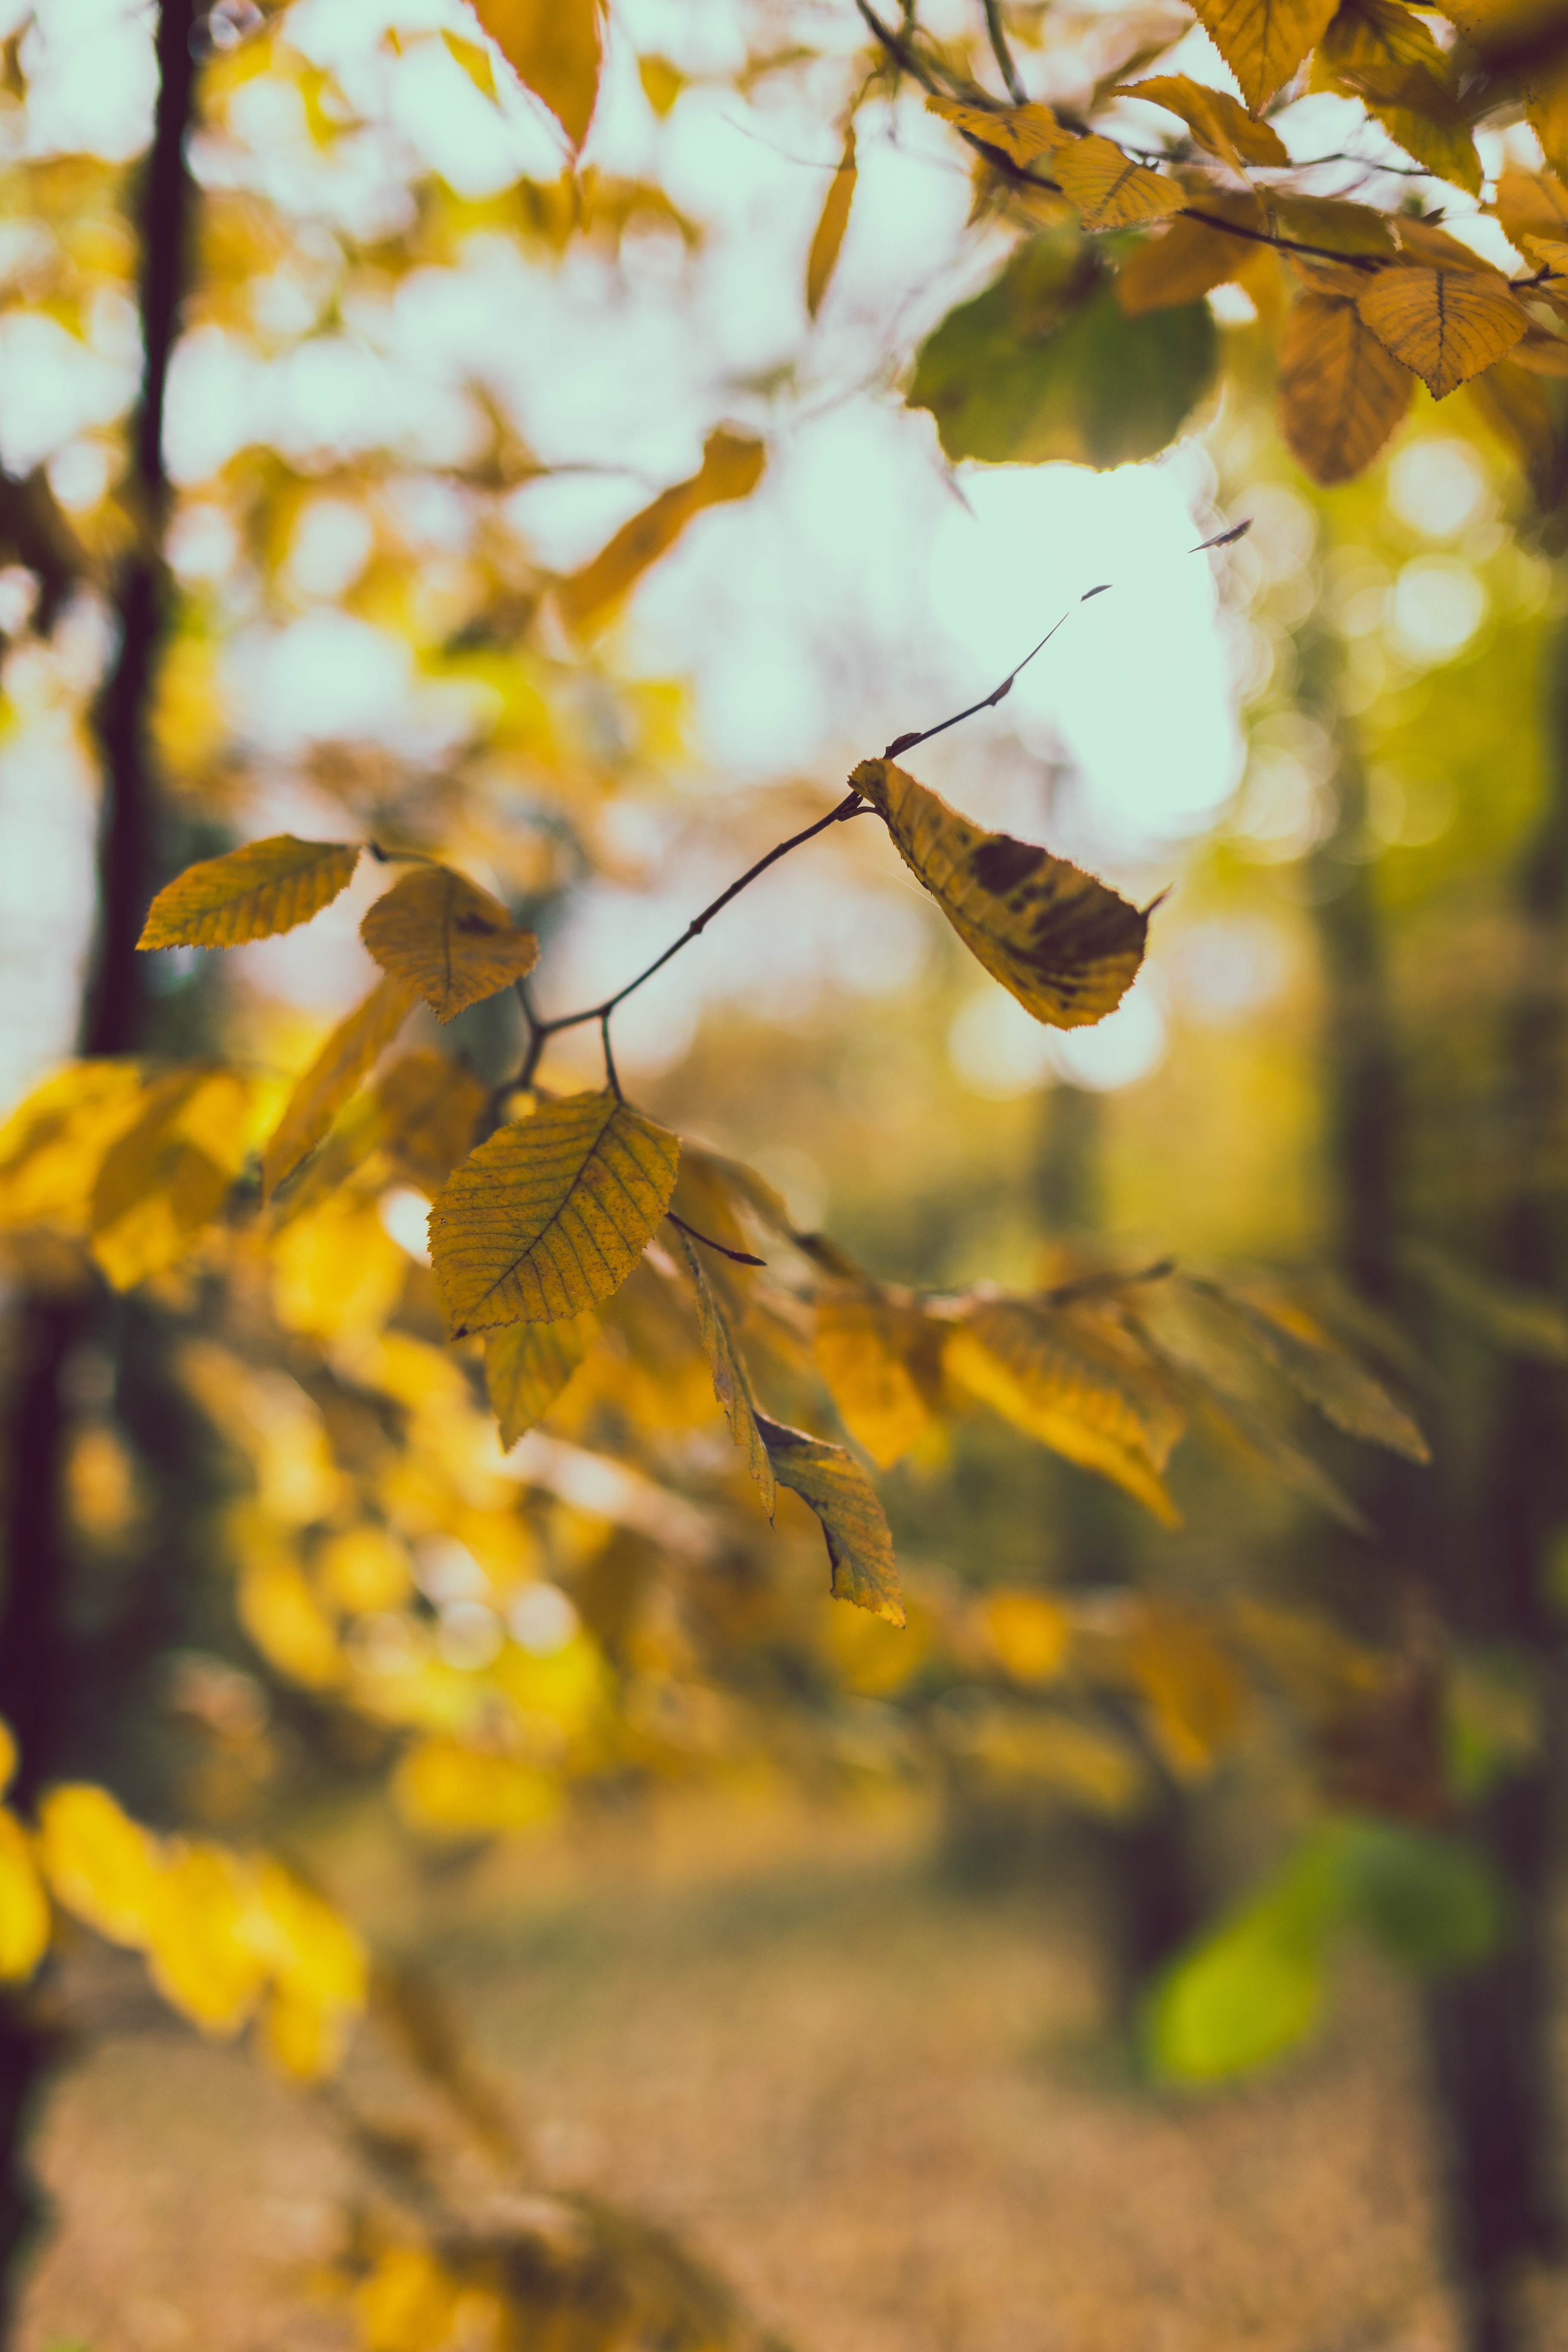
tree, nature, branch, blossom, plant, sunlight, leaf, flower, wildlife, spring, green, insect, autumn, botany, yellow, flora, season, fauna, invertebrate, woodland, macro photography, woody plant